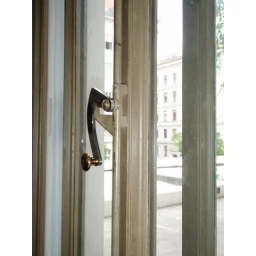
a better picture of one of window latch designed by wittgenstein. (not painted over, as so much of the house was.)